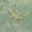
Label: lizard